Adidas Brazuca

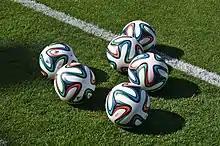
Several Brazuca balls, at the friendly between Algeria and Armenia in 2014

The ball has a multi-colour design referenced from the traditional wish bracelet to represent Brazil. The colours used in the match balls are blue, green, red, white and black.